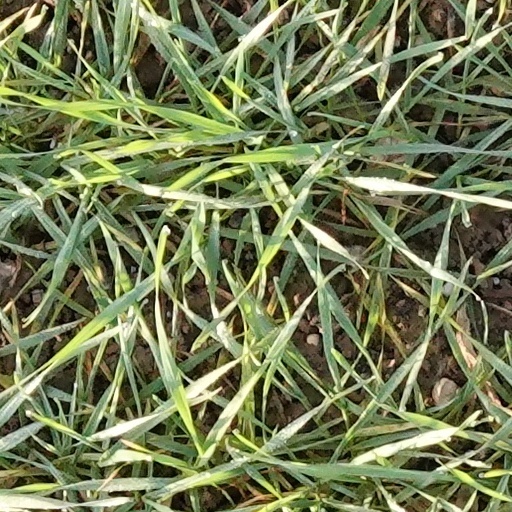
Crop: wheat